United States Treaties and Other International Agreements

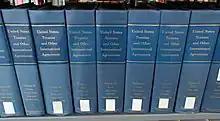
United States Treaties and Other International Agreements

The United States Treaties and Other International Agreements (UST) contains all treaties and international agreements of the United States from 1950 to 1982. It was published annually from slip treaties of the Treaties and Other International Acts Series (TIAS). The Secretary of State was responsible for its compilation, editing, indexing, and publication.